Bryan Singer

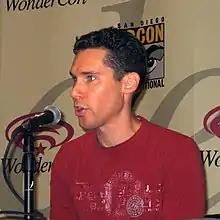
Singer at Comic Con 2006

In the early 2000s, Singer was hoping to direct "Confessions of a Dangerous Mind" based on the Chuck Barris book of the same name. The film was later directed by George Clooney for Miramax Films with Sam Rockwell in the lead role. In February 2001, Singer was attempting to produce a new "Battlestar Galactica" television series for Studios USA (now NBC Universal Television Studio). Speaking to "BBC News", Singer said he was "confident that the "Galactica" brand is a sleeping giant. It was a show I watched during its initial run, from the pilot to the final episode. The essence and the brand name is quite potent in a climate where there's a great deficit of sci-fi programming." Singer eventually left the project, which was produced by another team on the Sci Fi Channel.